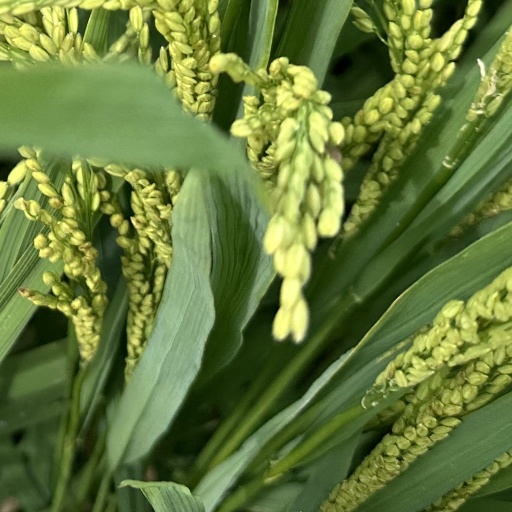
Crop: rice